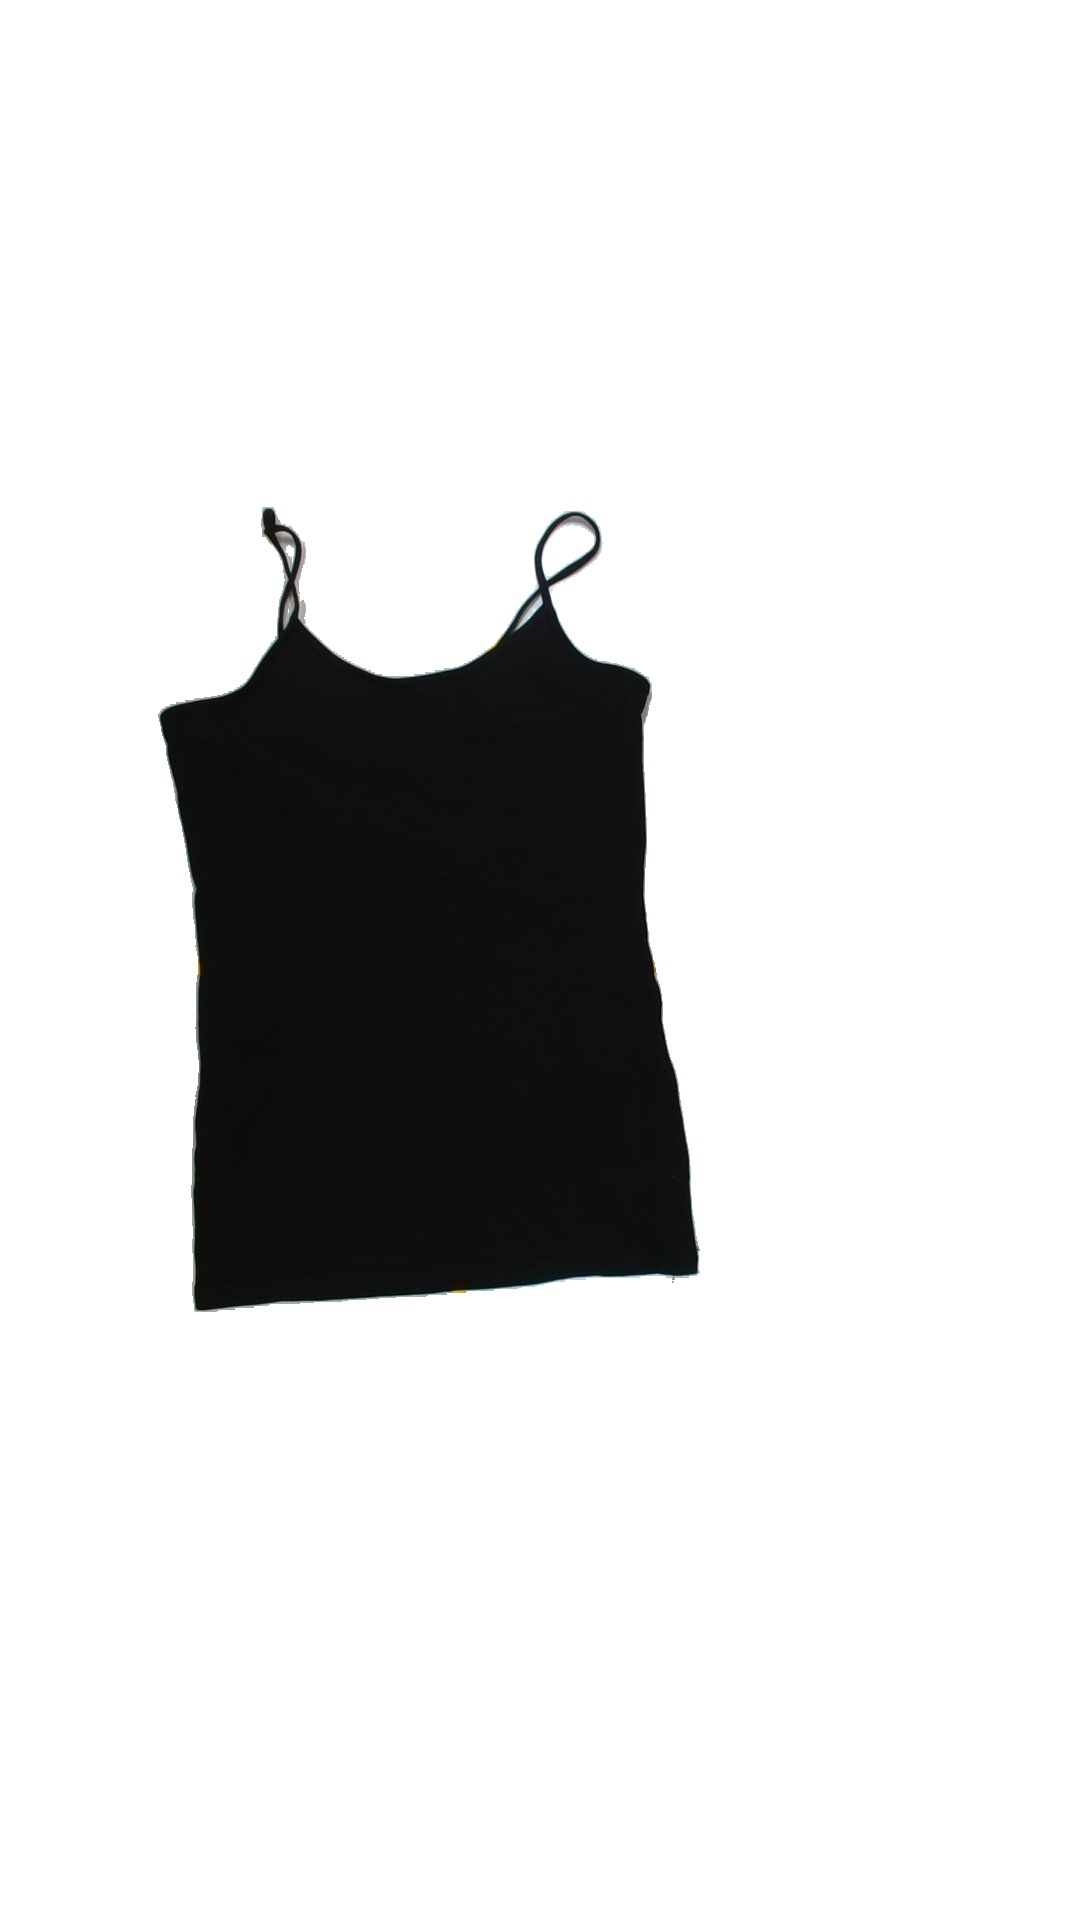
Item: Tank Top (Ladies)
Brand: Forever 21
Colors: Black
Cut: C-collar, Regular
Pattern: Plain
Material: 100%cotton
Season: Summer
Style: No trend
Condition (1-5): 5
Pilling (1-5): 5
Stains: No
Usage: Reuse
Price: <50